R. Sankararamakrishnan

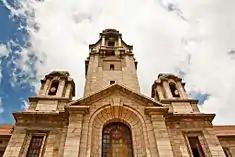
Indian Institute of Science

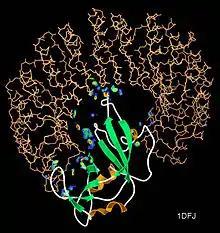
The horseshoe shaped ribonuclease inhibitor (shown as wireframe) forms a protein–protein interaction with the ribonuclease protein

R. Sankararamakrishnan, who completed his early college education at the Madurai Kamaraj University in 1986, did his doctoral studies at the Indian Institute of Science and after obtaining a PhD in 1992, he moved to the UK where he did his post-doctoral research in computational biology at the University of Oxford. He had another stint of post-doctoral work at the University of Illinois, Urbana-Champaign and started his career in 1996 as an instructor (later assistant professor of research) at the Icahn School of Medicine at Mount Sinai. In April 2002, he returned to India to join the Indian Institute of Technology, Kanpur (IITK) as an assistant professor and serves as a professor at the Department of Biological Sciences and Bioengineering (BSBE). Subsequently, he founded the Bioinformatics and Biomolecular Simulation Laboratory at IITK where he hosts several research scholars. He also serves as a resource person for the Centre for Mathematical Biology of the Department of Science and Technology.